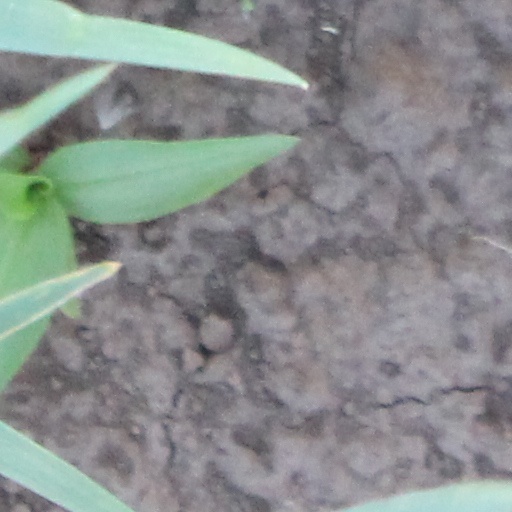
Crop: wheat